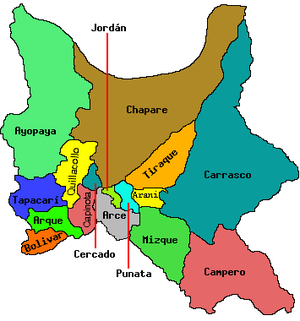
Carte du département de Cochabamba en Bolivie
Le département de Cochabamba est une des neuf subdivisions de la Bolivie. Sa capitale est la ville de Cochabamba. Le département devient indépendant le 6 août 1825 par décret suprême de Antonio José de Sucre en date du 9 février 1825. Les frontières du département sont alors bien définies et il est doté d'une administration.